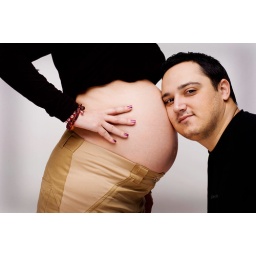
f 13. 1/125. studio-1 soft box from above and silver reflector from bellow. Nicole Van action for PS